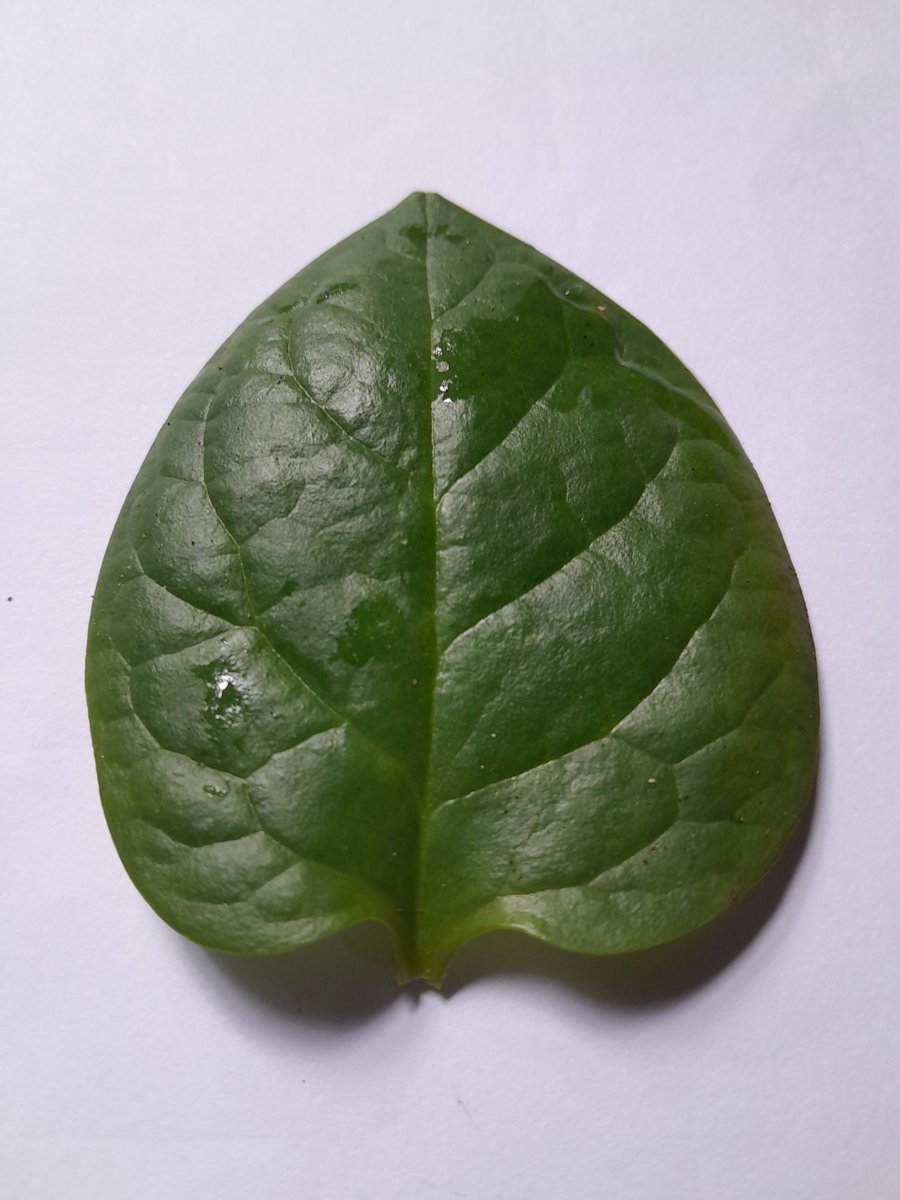
Label: Healthy-Leaf